Tobias Harris

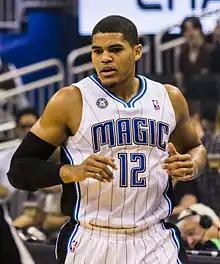
Harris in December 2013

On February 21, 2013, Harris was traded, along with Doron Lamb and Beno Udrih, to the Orlando Magic in exchange for JJ Redick, Gustavo Ayón and Ish Smith. Harris's playing time saw a notable increase in Orlando, and his stats followed suit. Harris more than tripled his points per game average, and more than quadrupled his rebounds, assists and blocks per game.